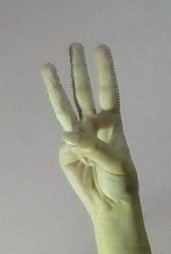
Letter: thaa